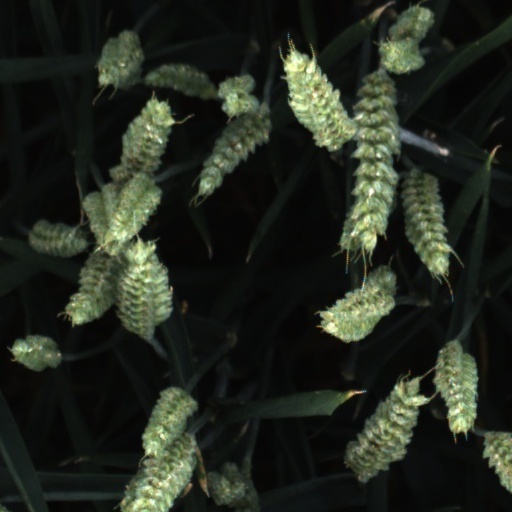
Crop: wheat